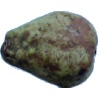
Label: pear_stone